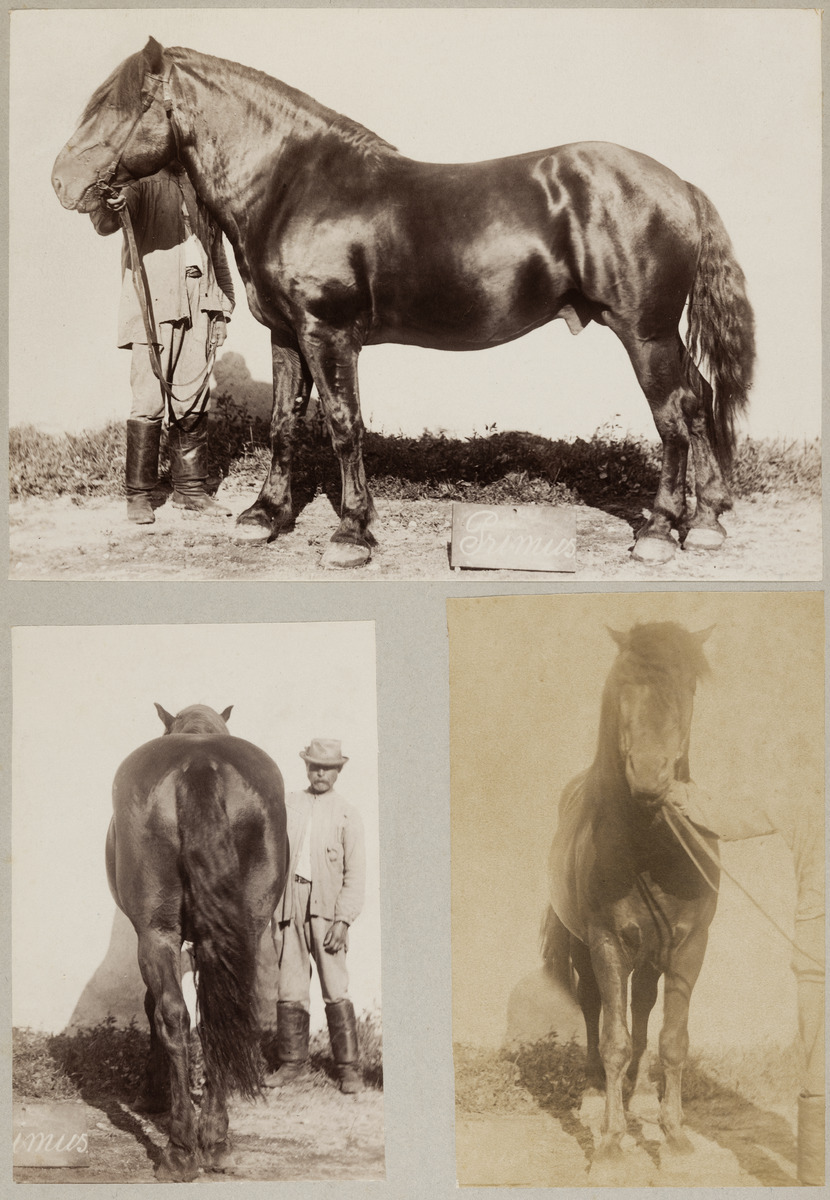
Hevosten esittelyä Tuomarinkylän kartanolla 1900-luvun vaihteessa, kuvassa kylmäveriruuna Primus
sisällön kuvaus: Hevosten esittelyä Tuomarinkylän kartanolla 1900-luvun vaihteessa, kuvassa kylmäveriruuna Primus. mustavalkoinen
Ajankohta: kuvausaika 1900 n.
Paikka: Suomi, Uusimaa, Helsinki, Tuomarinkylä Helsinki, Tuomarinkartano Helsinki
Aiheet: maatalous, kotieläintalous, hevoset, kartanot